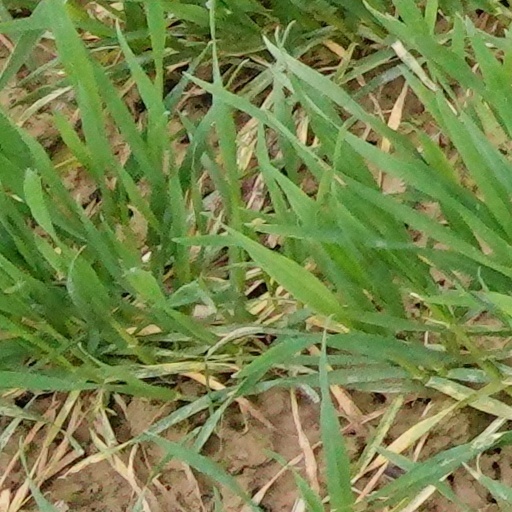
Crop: wheat